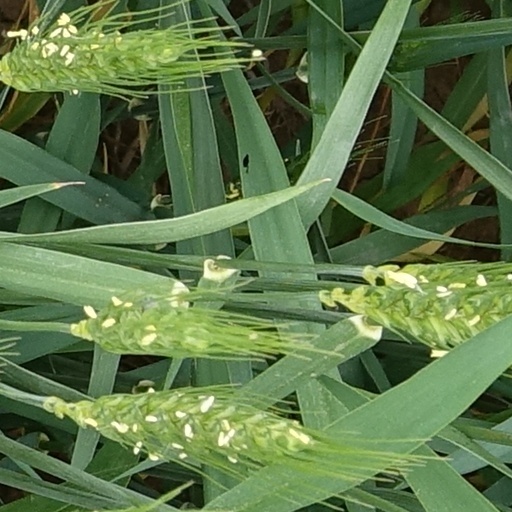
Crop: wheat